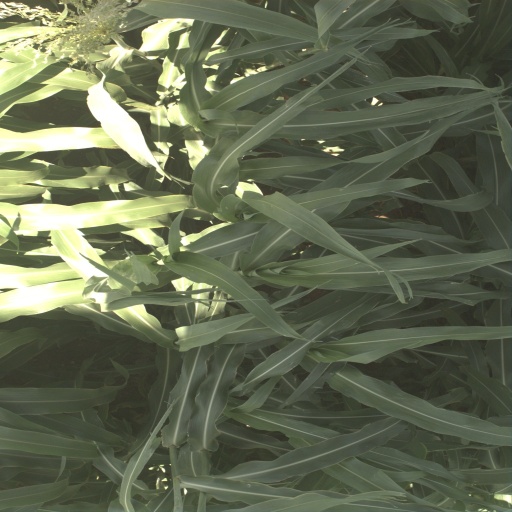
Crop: sorghum